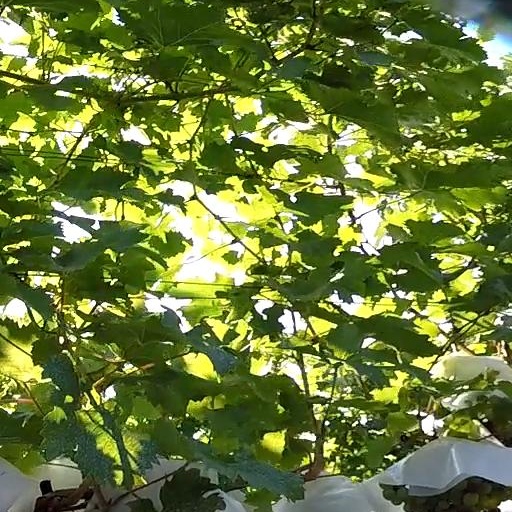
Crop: grape